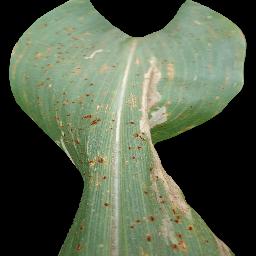
Label: Corn_(Maize)___Common_Rust